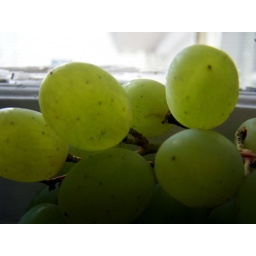
translucent grapes in kitchen window